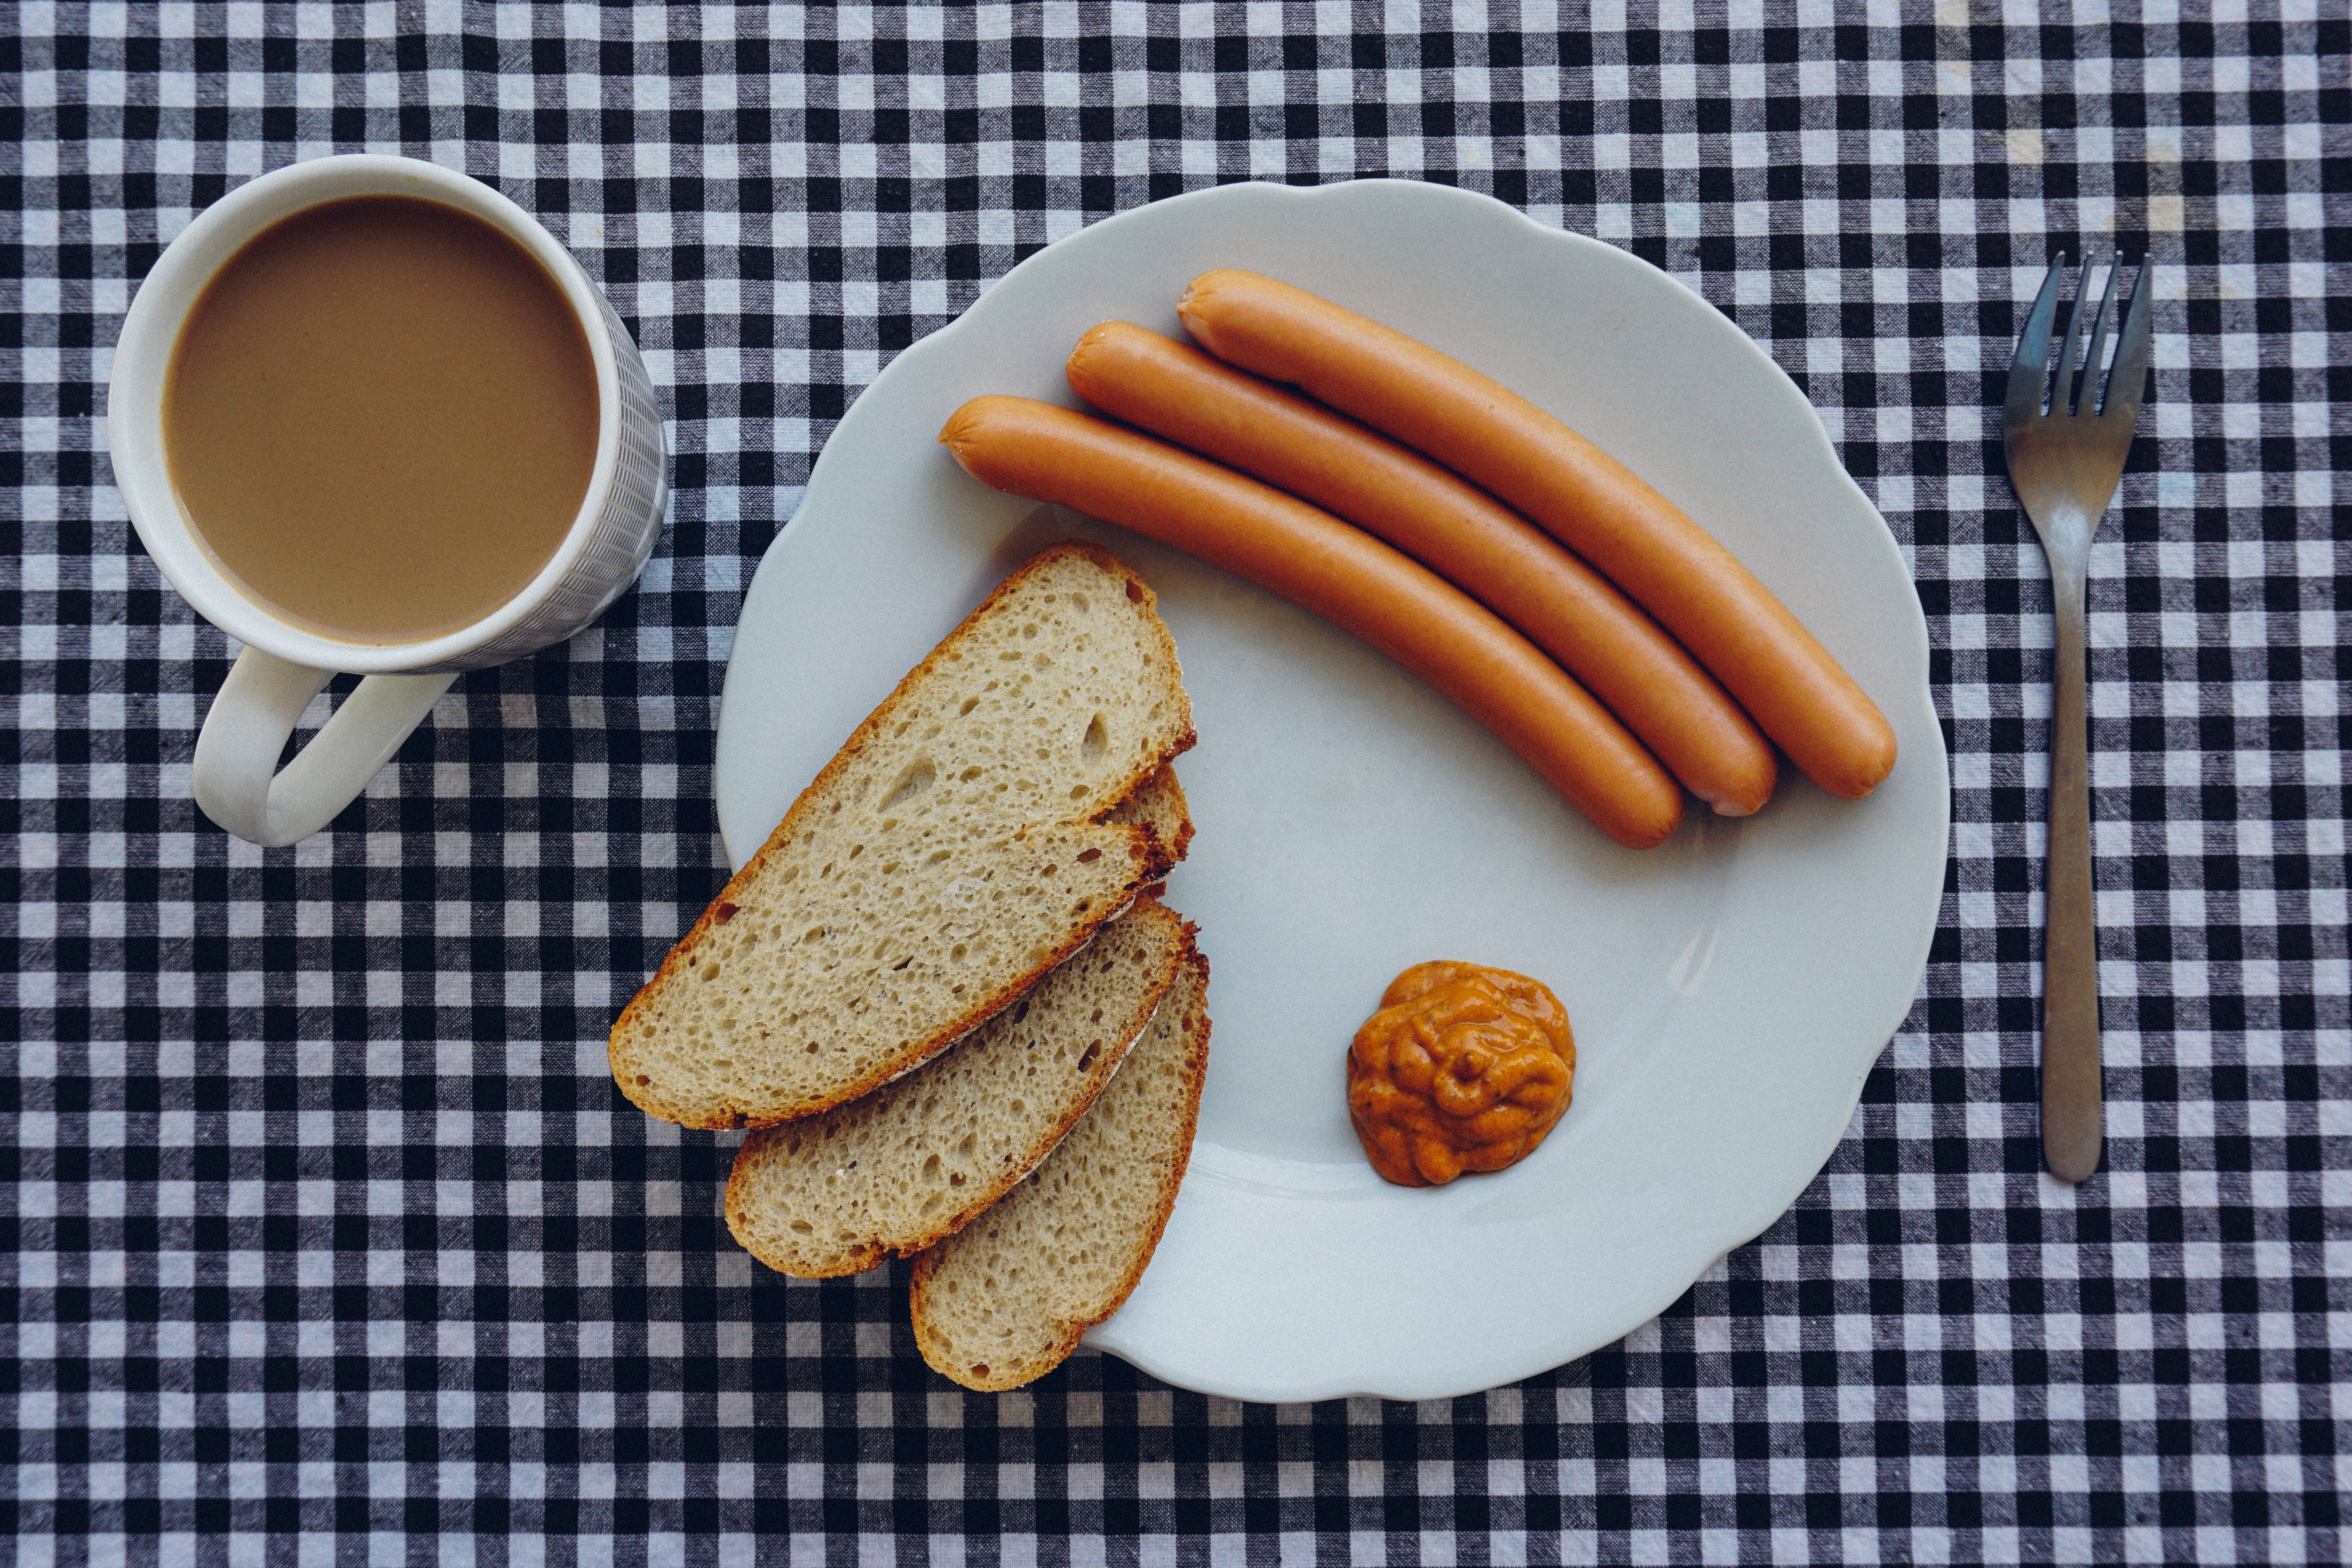
food, cuisine, dish, ingredient, breakfast sausage, bratwurst, breakfast, sausage, vienna sausage, produce, snack, toast, meal, frankfurter w rstchen